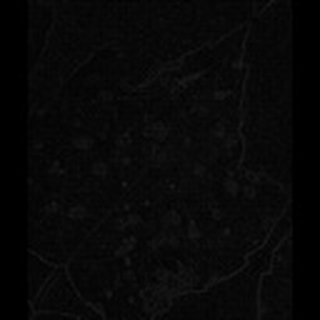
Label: cotton_target_spot